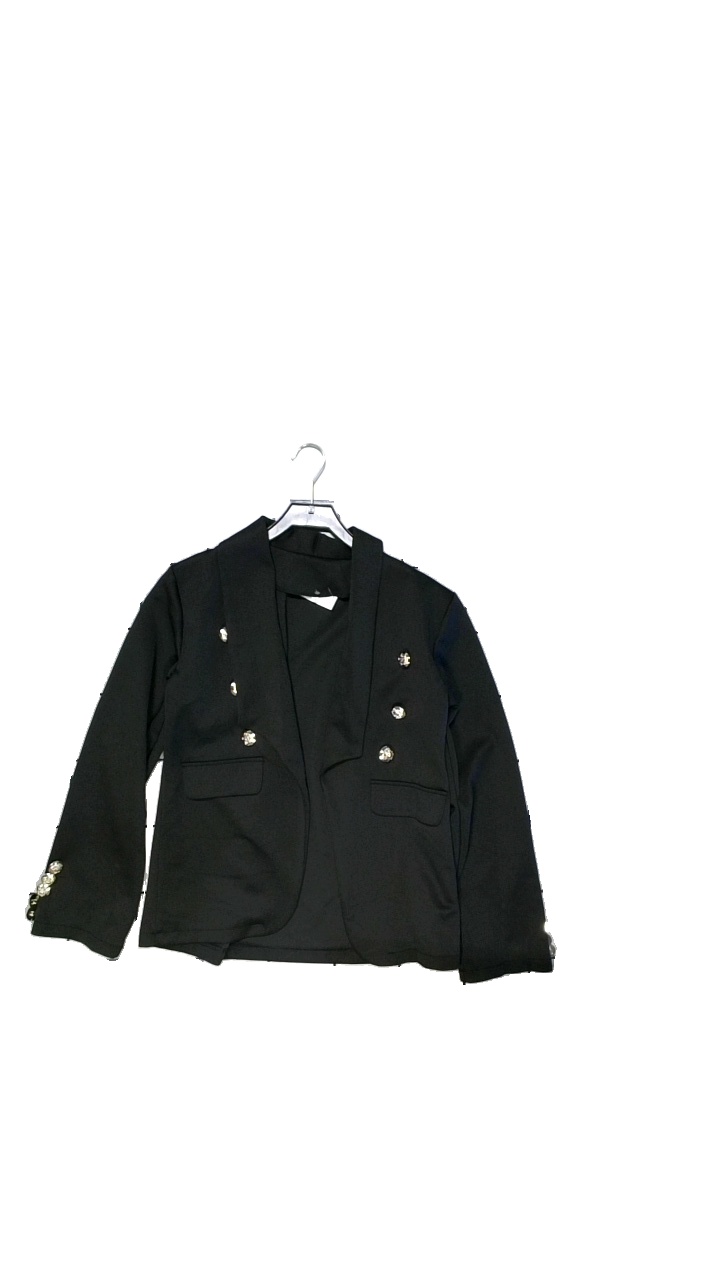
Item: Blazer (Ladies)
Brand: Missing
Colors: Black
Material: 65% polyester, 35% cotton
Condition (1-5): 5
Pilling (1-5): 5
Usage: Reuse
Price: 50-100